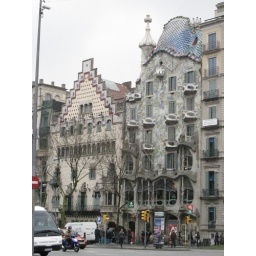
The green building was designed by Gaudi, intended to look like a dragon's back.